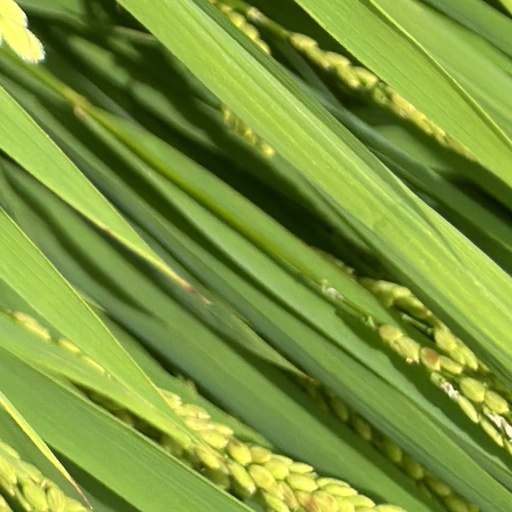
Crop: rice